Jay Spearing

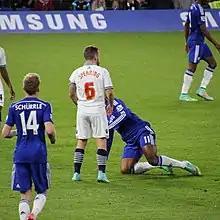
Spearing playing for Bolton Wanderers against Chelsea in the League Cup, 2014

On 8 August 2013, it was announced that a deal was struck between Liverpool and Bolton subject to a medical on the same afternoon. It was confirmed on 9 August that Spearing had agreed a four-year deal for an undisclosed fee and he made his debut the following day in the 1–1 home draw against Reading. The Manchester Evening News described this debut as "a man-of-the-match performance".